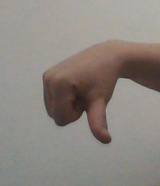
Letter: waw